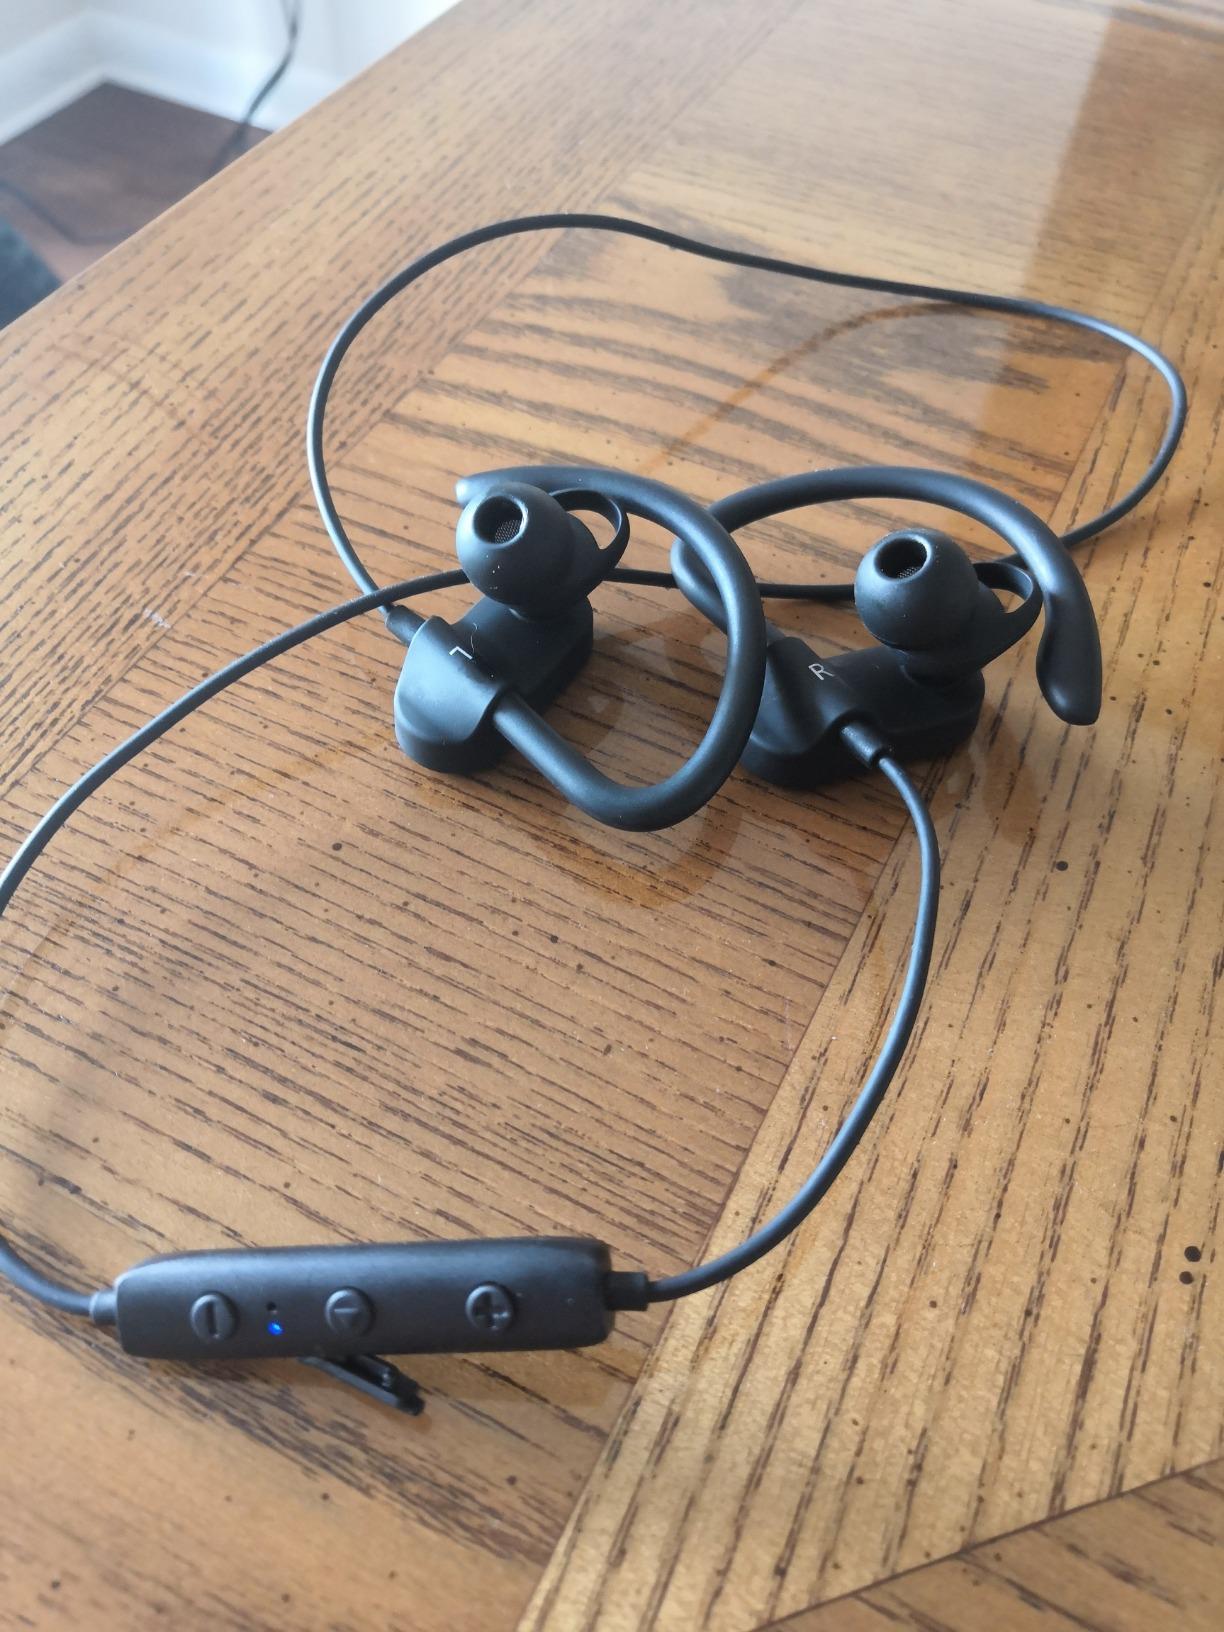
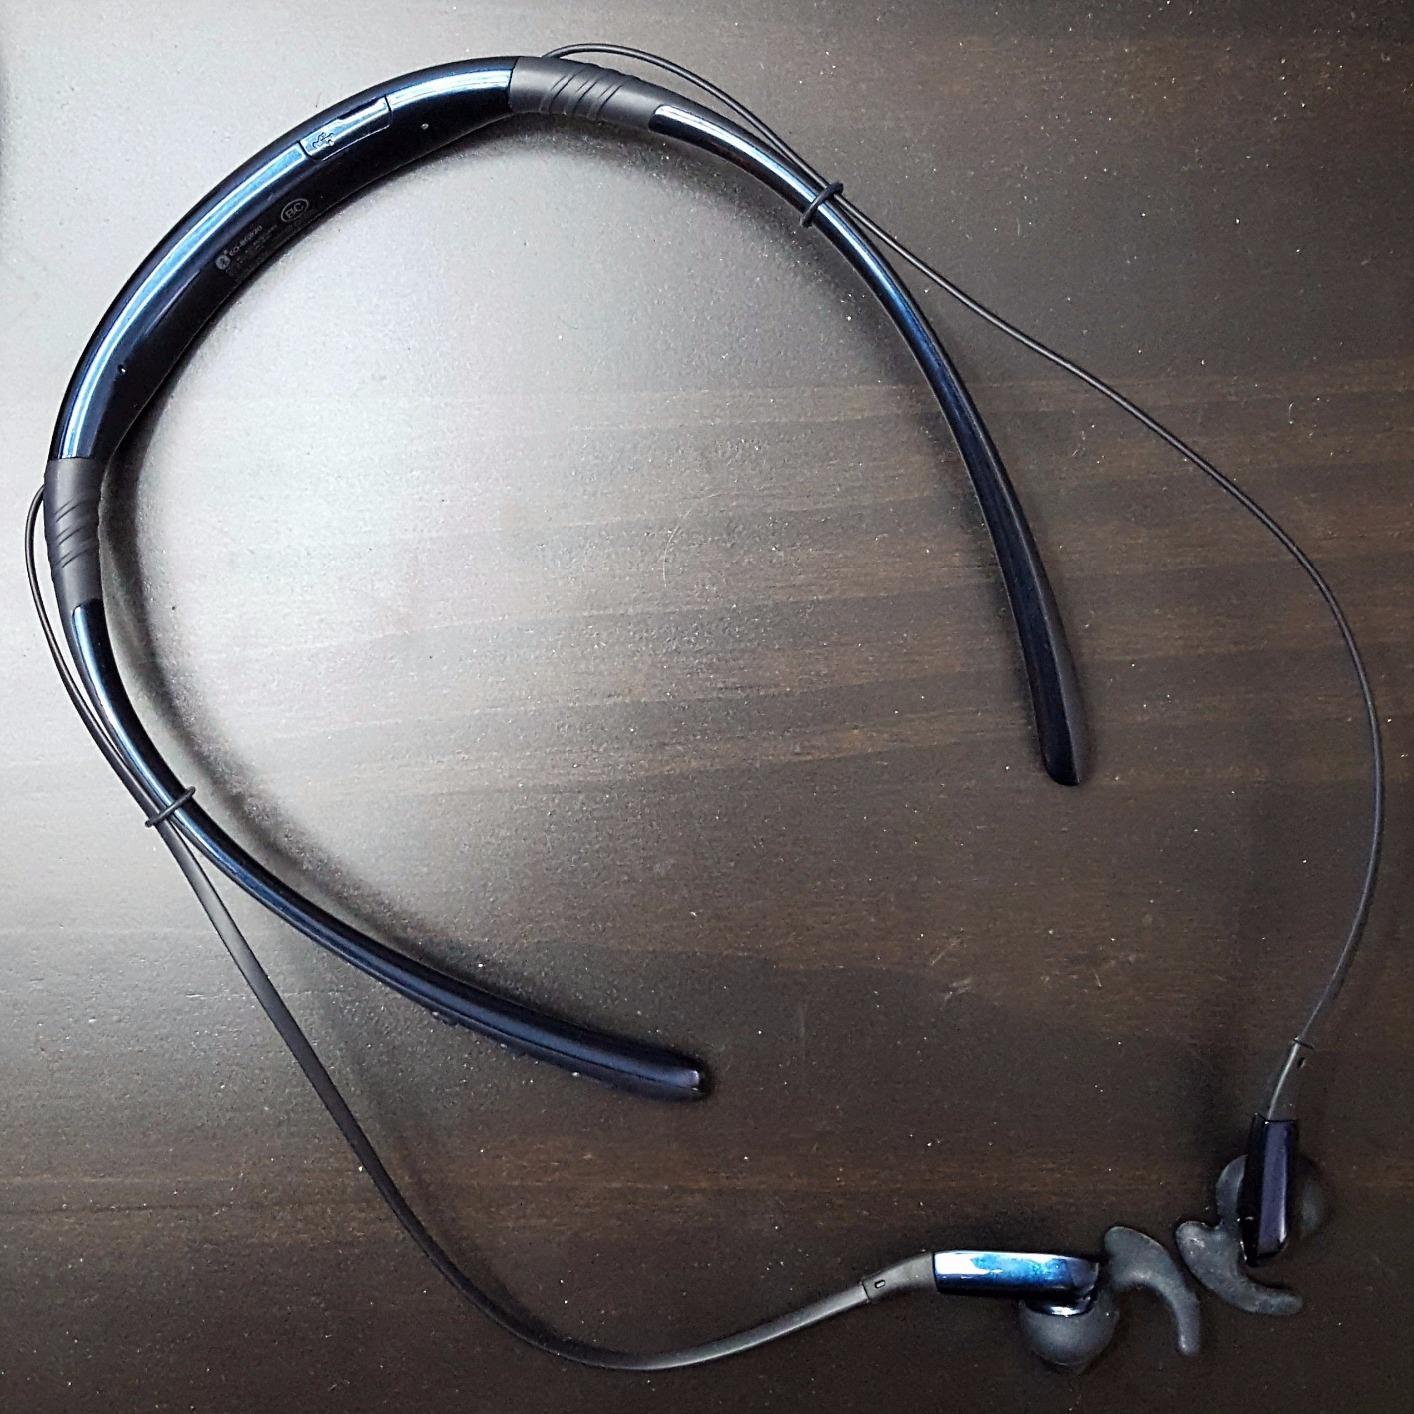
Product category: headphones
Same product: no